Sticky mat

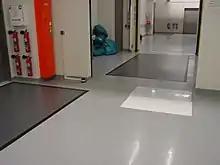
A clean-looking laboratory room with a white mat across a doorway

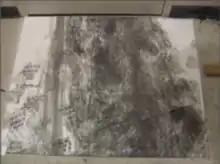
A white mat on a floor extesively soiled with soot-colored footprints

A sticky mat, also called a tacky mat or cleanroom mat, is a mat with an adhesive surface that is placed at the entrances or exits to certain workplaces to remove contaminants from the bottoms of footwear and wheeled carts such as hand trucks. They are an example of an engineering control within the hierarchy of hazard controls.